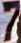
Number: 7